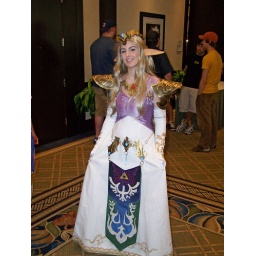
Now you know why Link would face down every beast in Hyrule